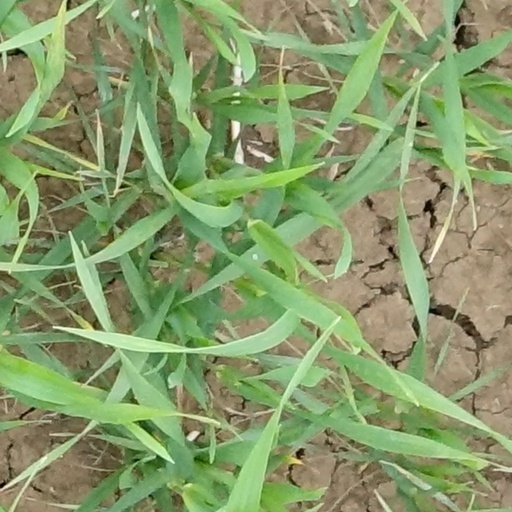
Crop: wheat